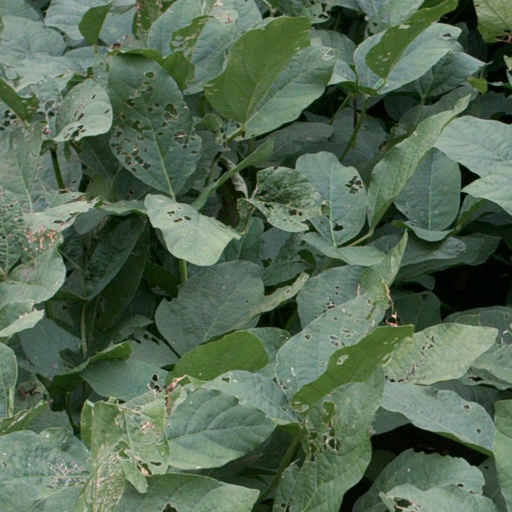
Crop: soybean